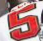
Number: 5